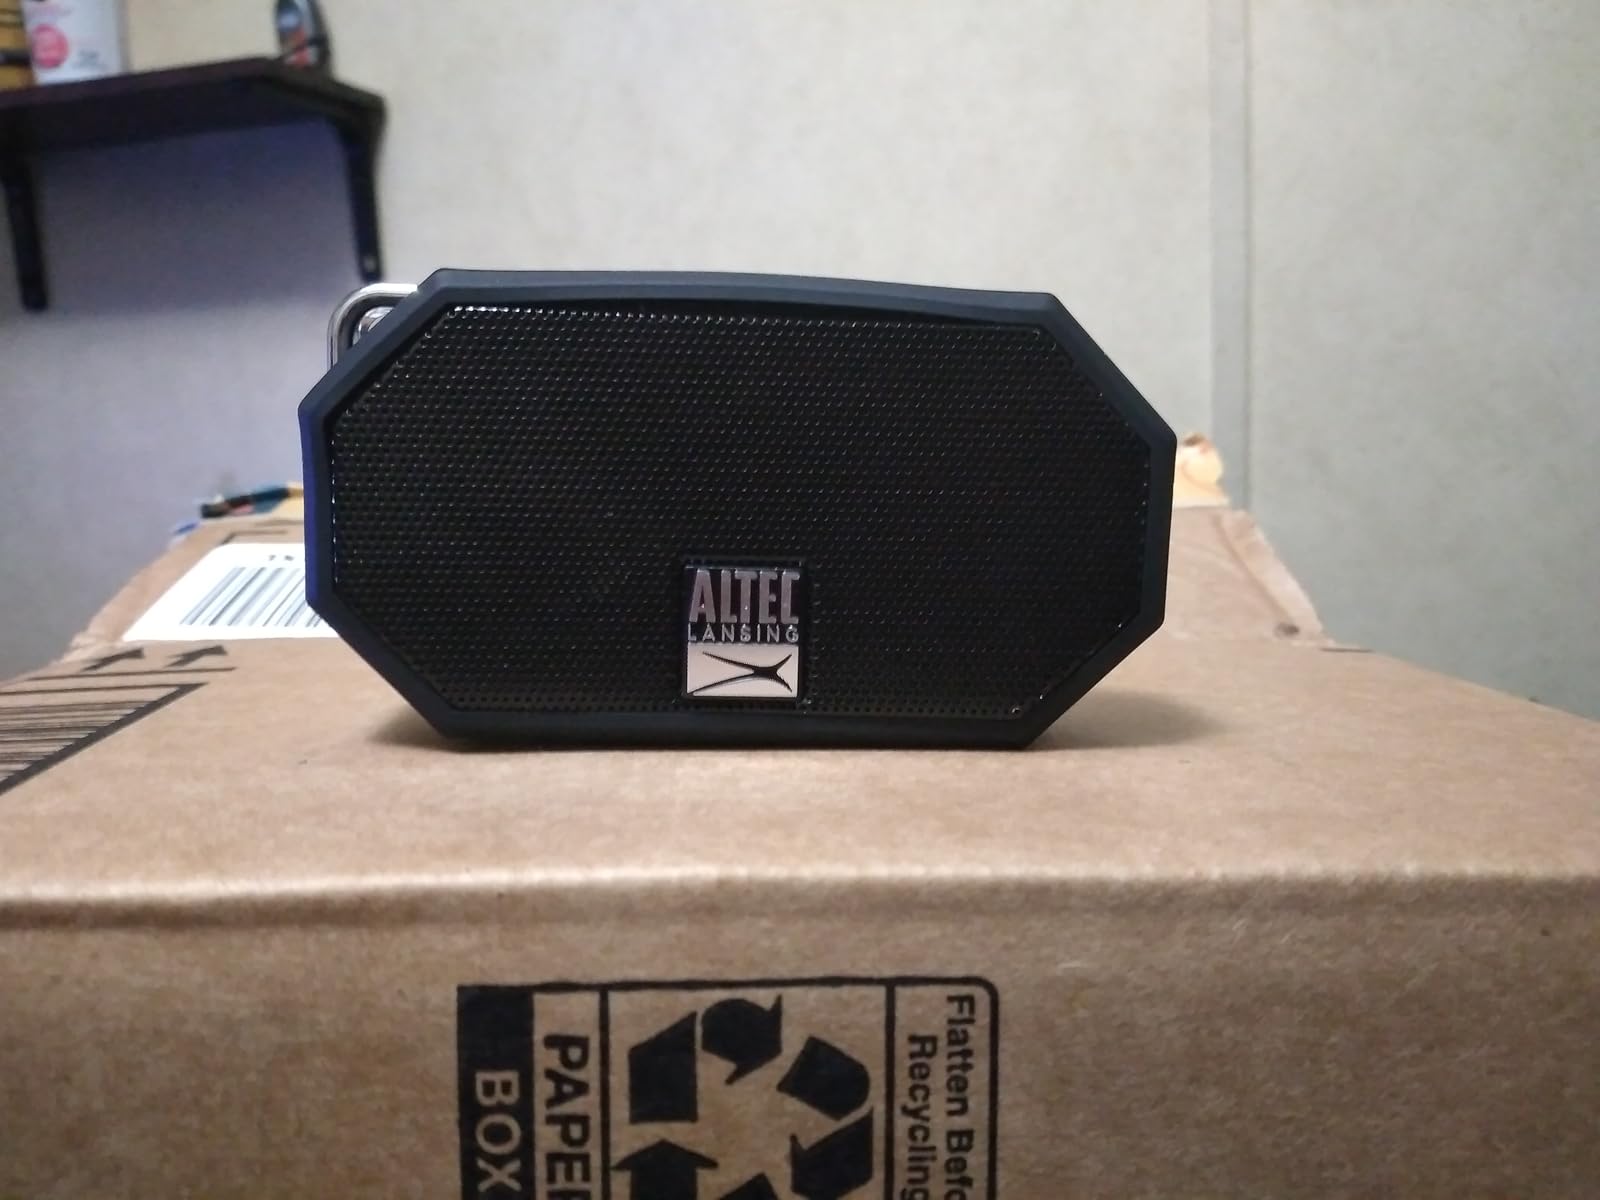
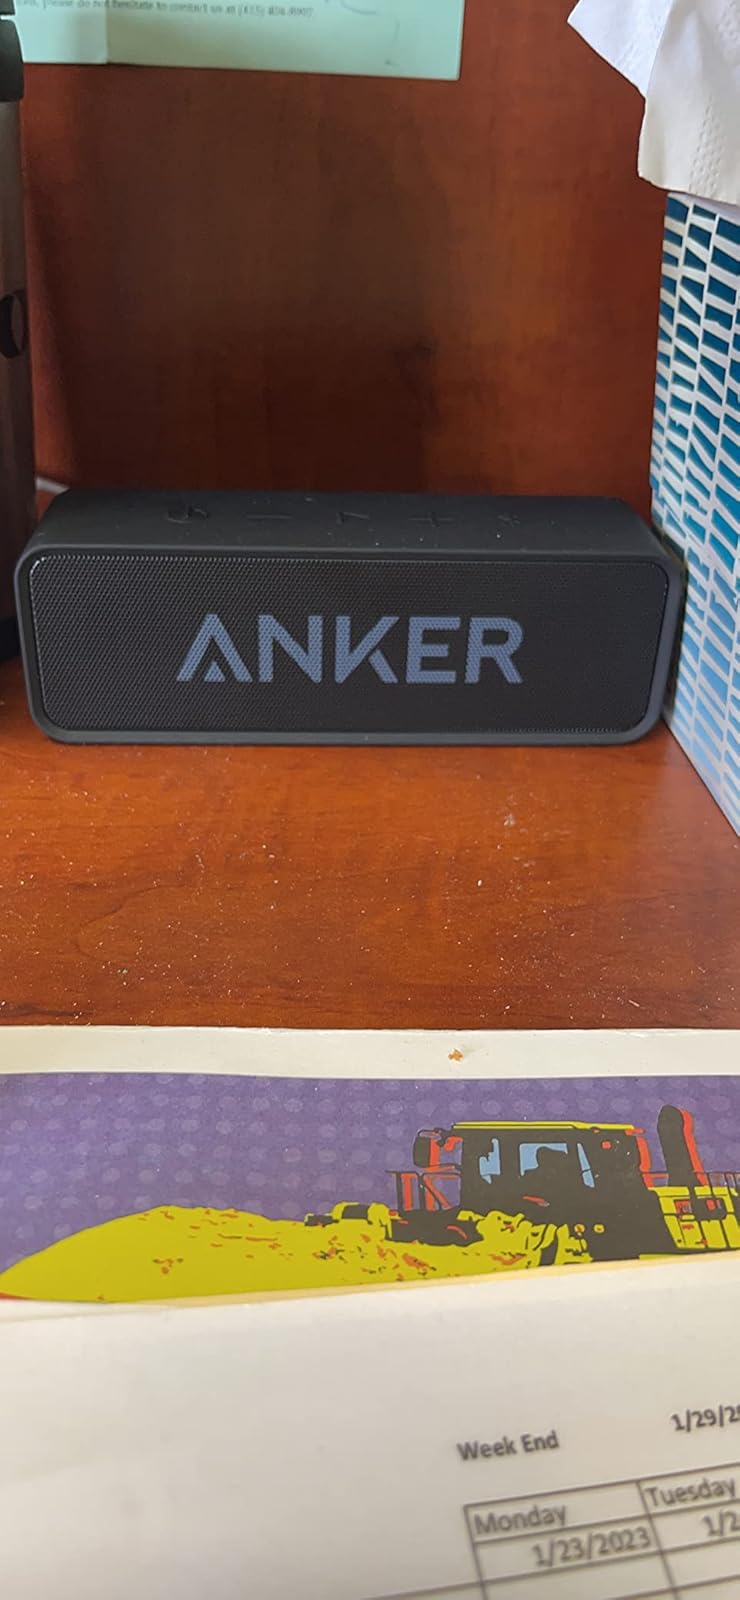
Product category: speaker
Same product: no